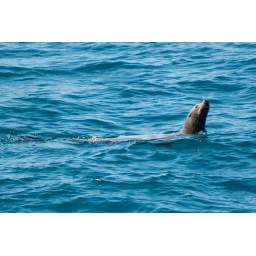
Sea lion frolicking in the kelp forest